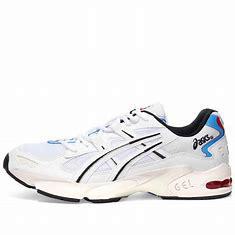
Brand: Asics
Model: Gel Kayano 5 OG